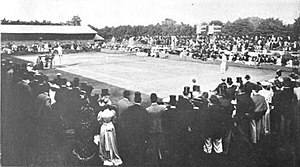
Wimbledon-mesterskaberne 1892
All comers-finalen mellem Joshua Pim og Ernest Lewis
Wilfred Baddeley
Wimbledon-mesterskaberne 1892 var den 16. udgave af Wimbledon-mesterskaberne i tennis. Turneringen blev spillet i All England Lawn Tennis and Croquet Club i London, Storbritannien, og blev afviklet i perioden 27. juni - 7. juli 1892.